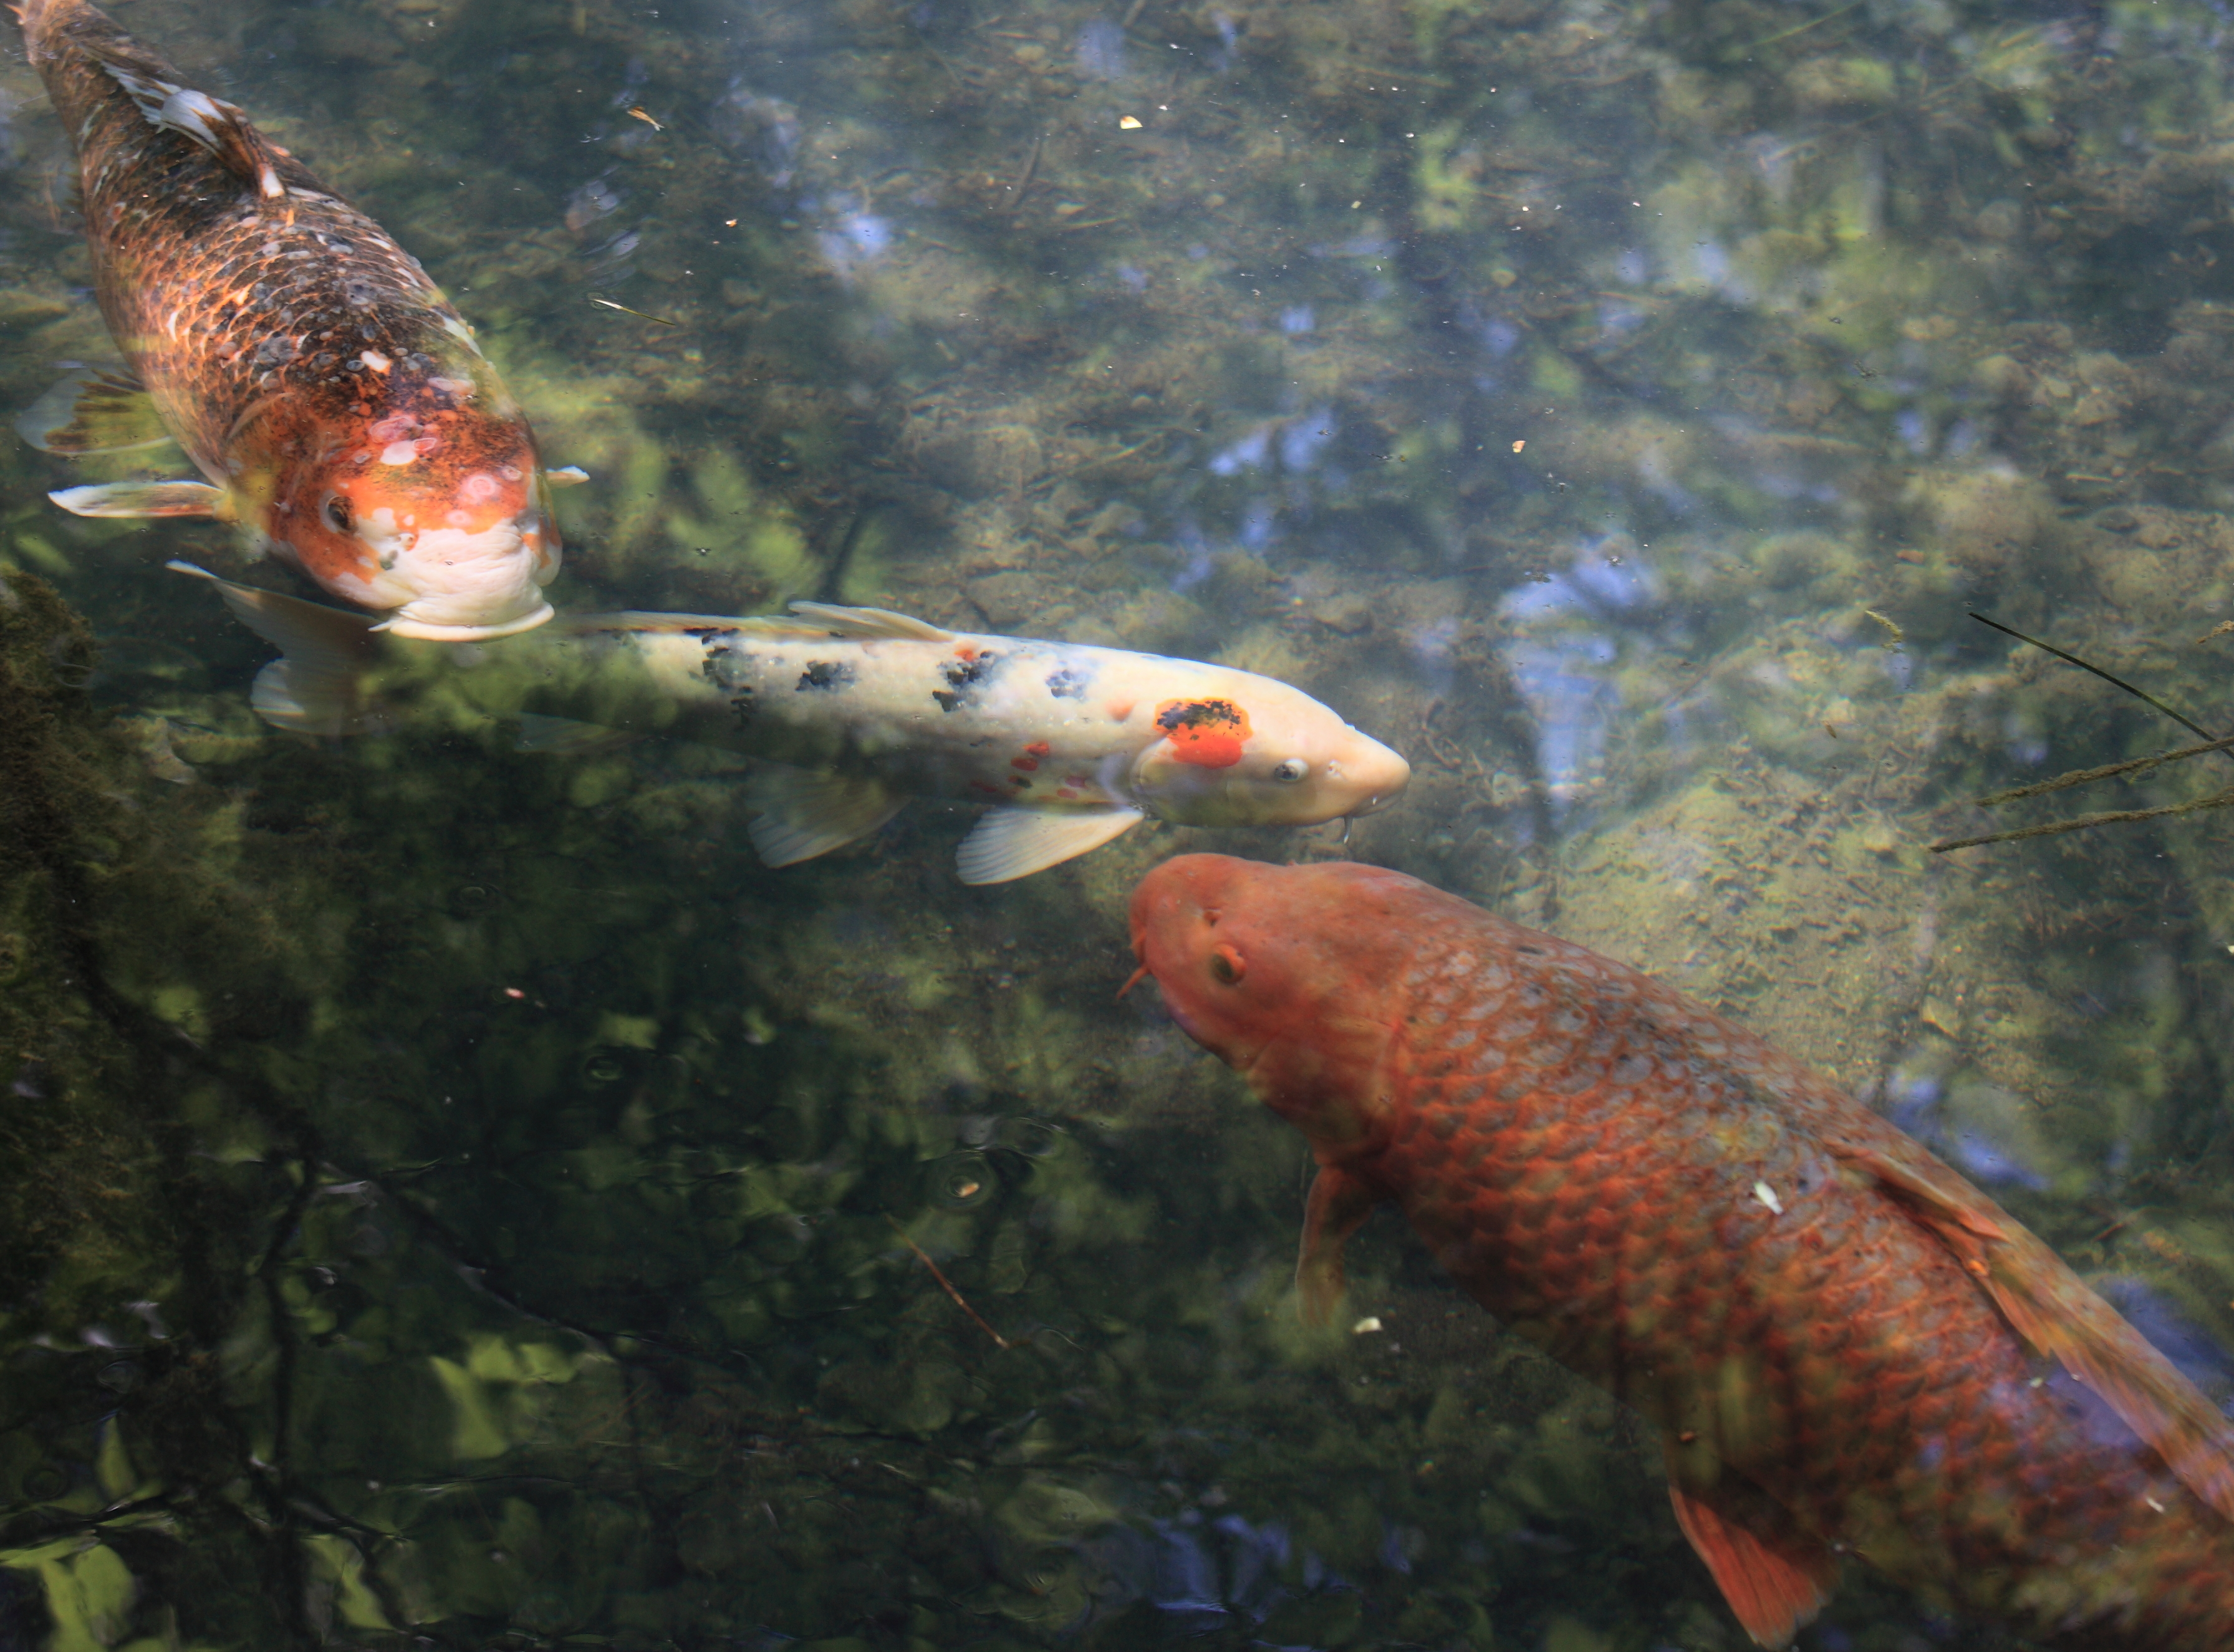
swamp, trail, lake, high, fish, fauna, 5d, hires, goldfish, koi, carp, markii, hi, res, resolution, fukushima, goshikinuma, yamagun, marine biology